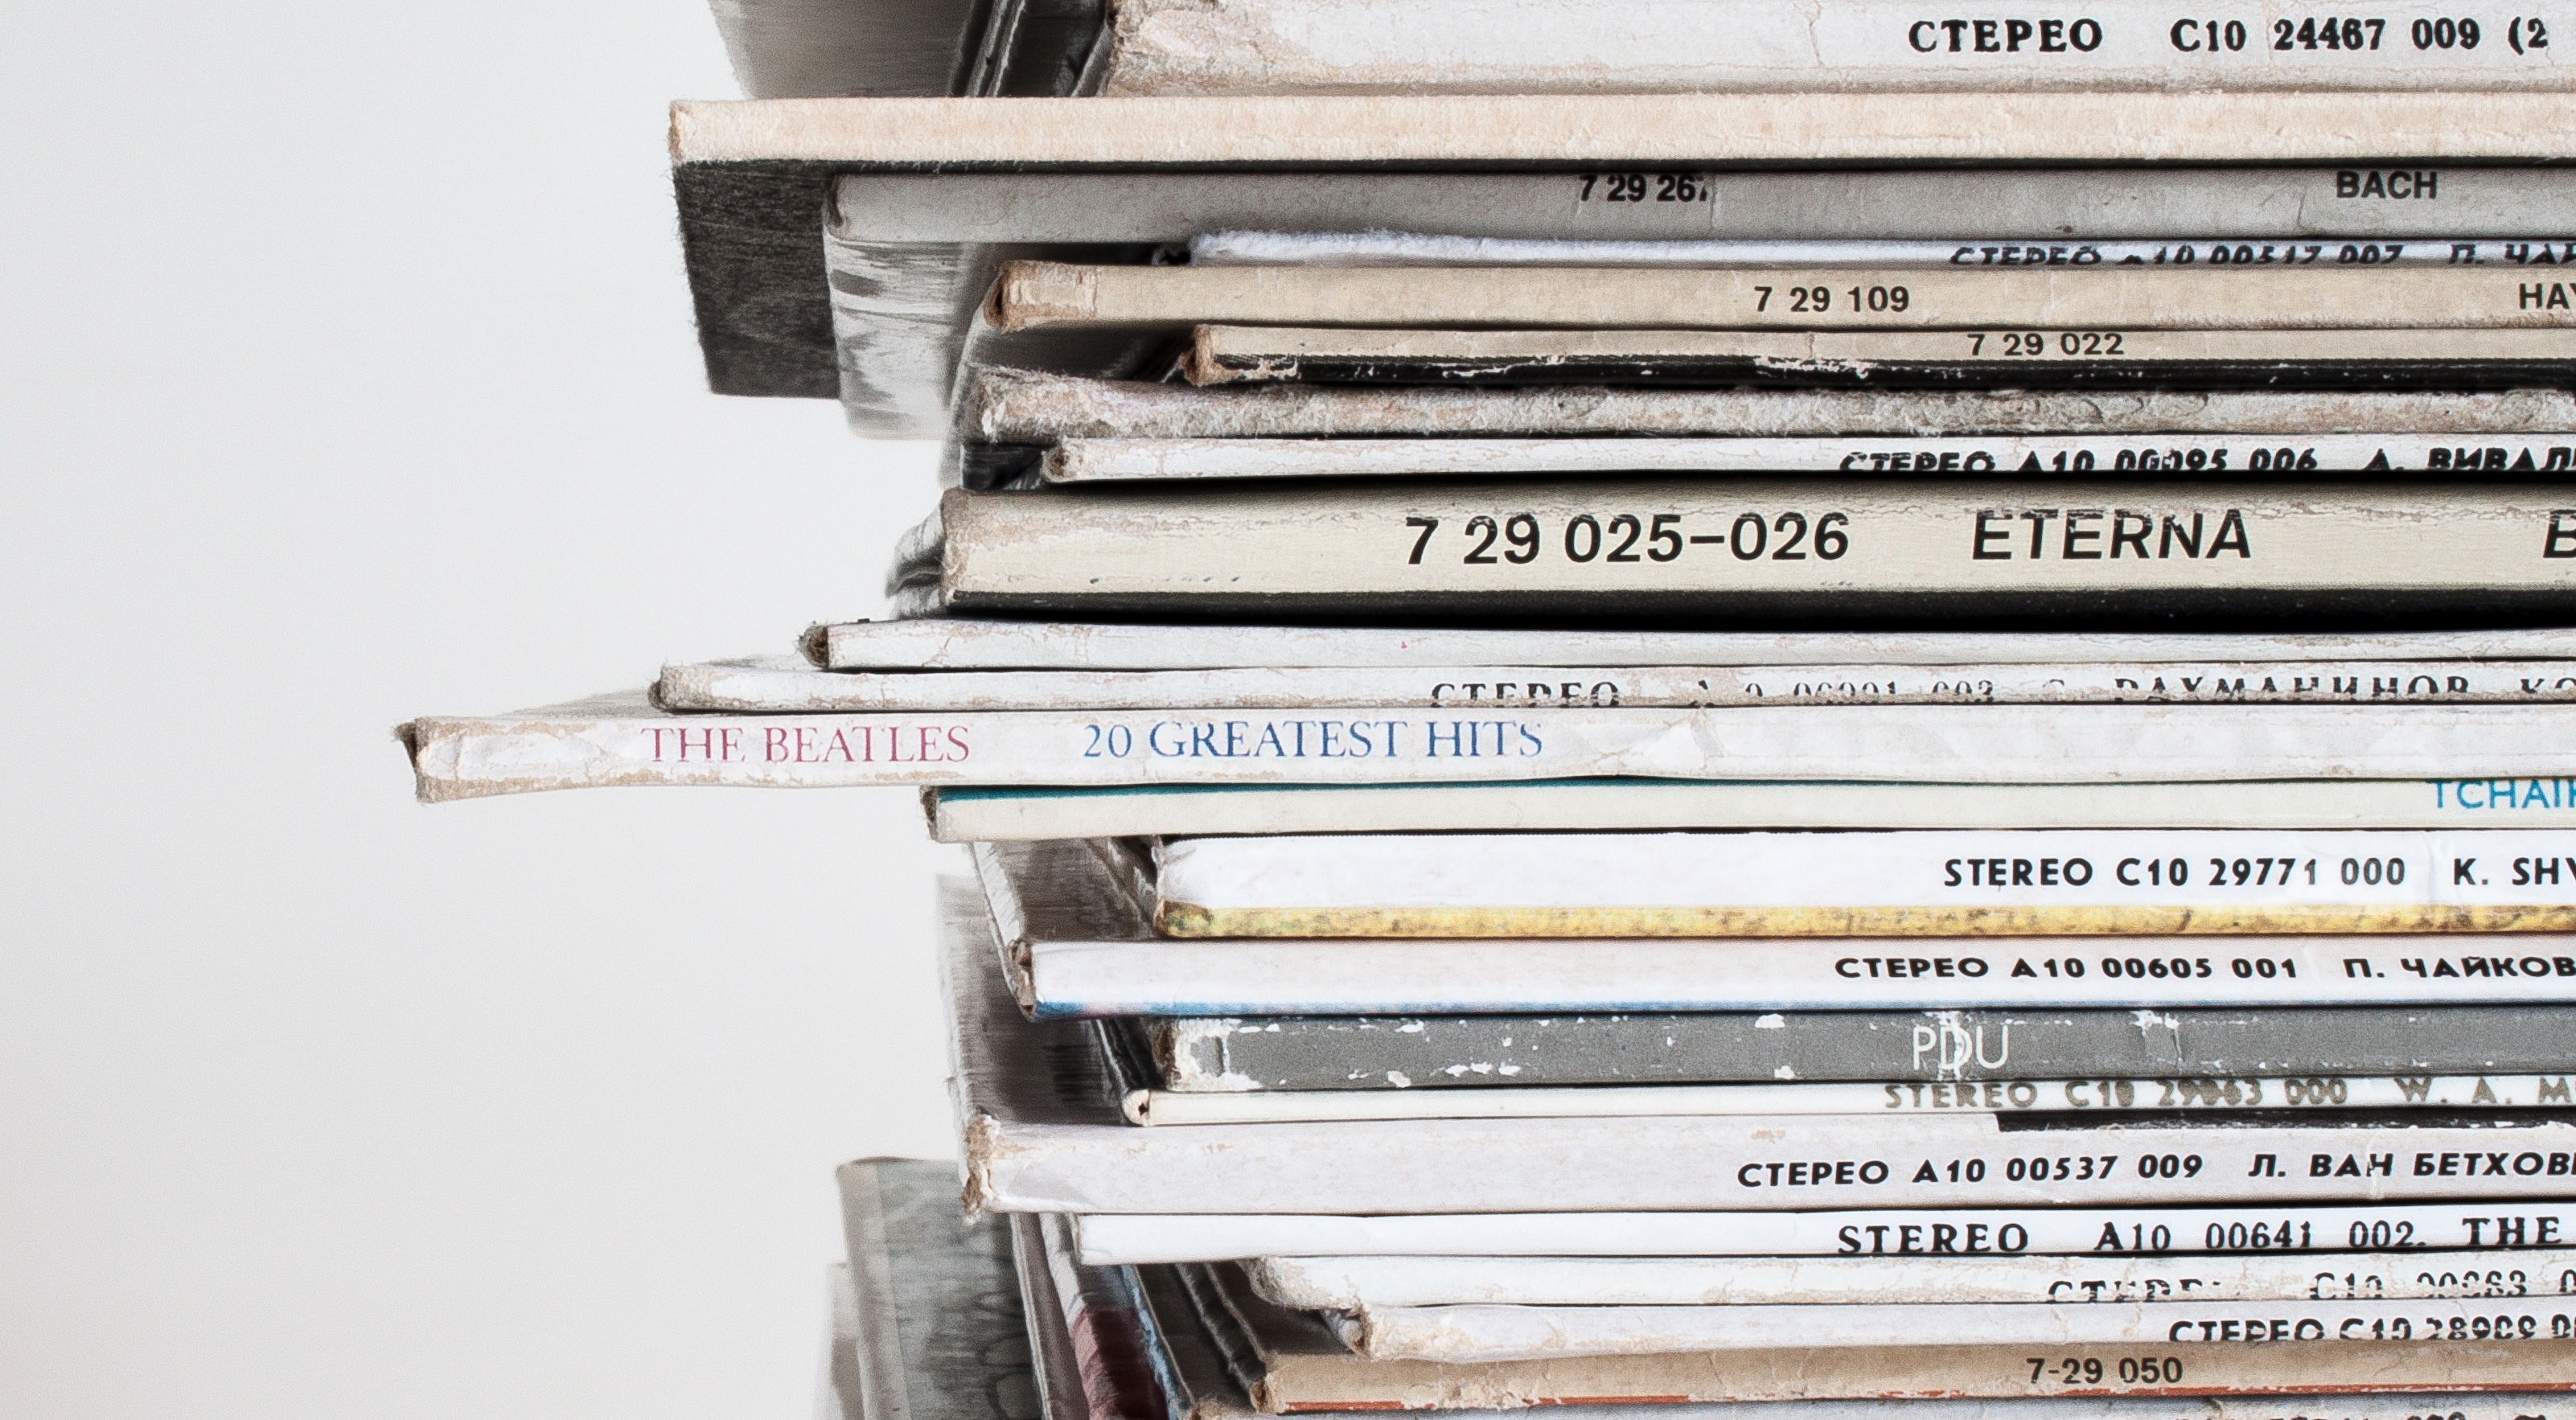
writing, record, music, vinyl, vintage, newspaper, collection, cash, document